Frank Nabarro

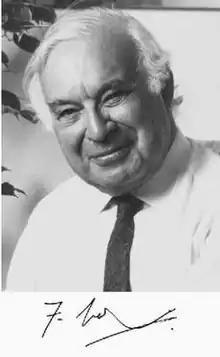
Frank Nabarro

Frank Reginald Nunes Nabarro MBE OMS FRS (7 March 1916 – 20 July 2006) was an English-born South African physicist and one of the pioneers of solid-state physics, which underpins much of 21st-century technology.